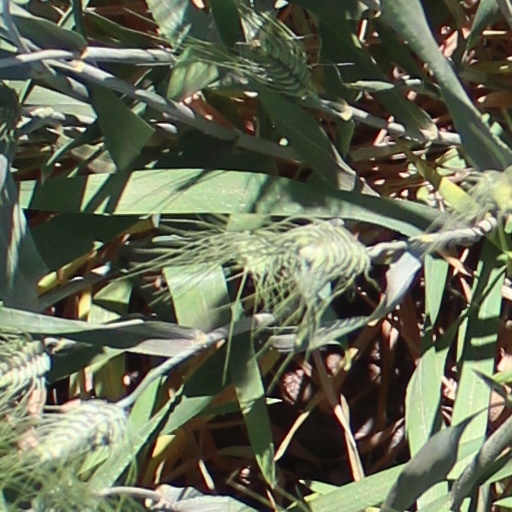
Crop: wheat